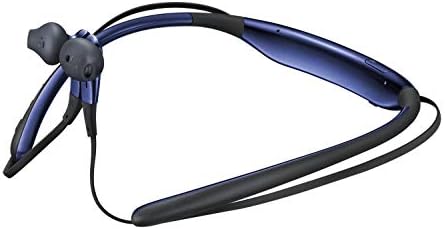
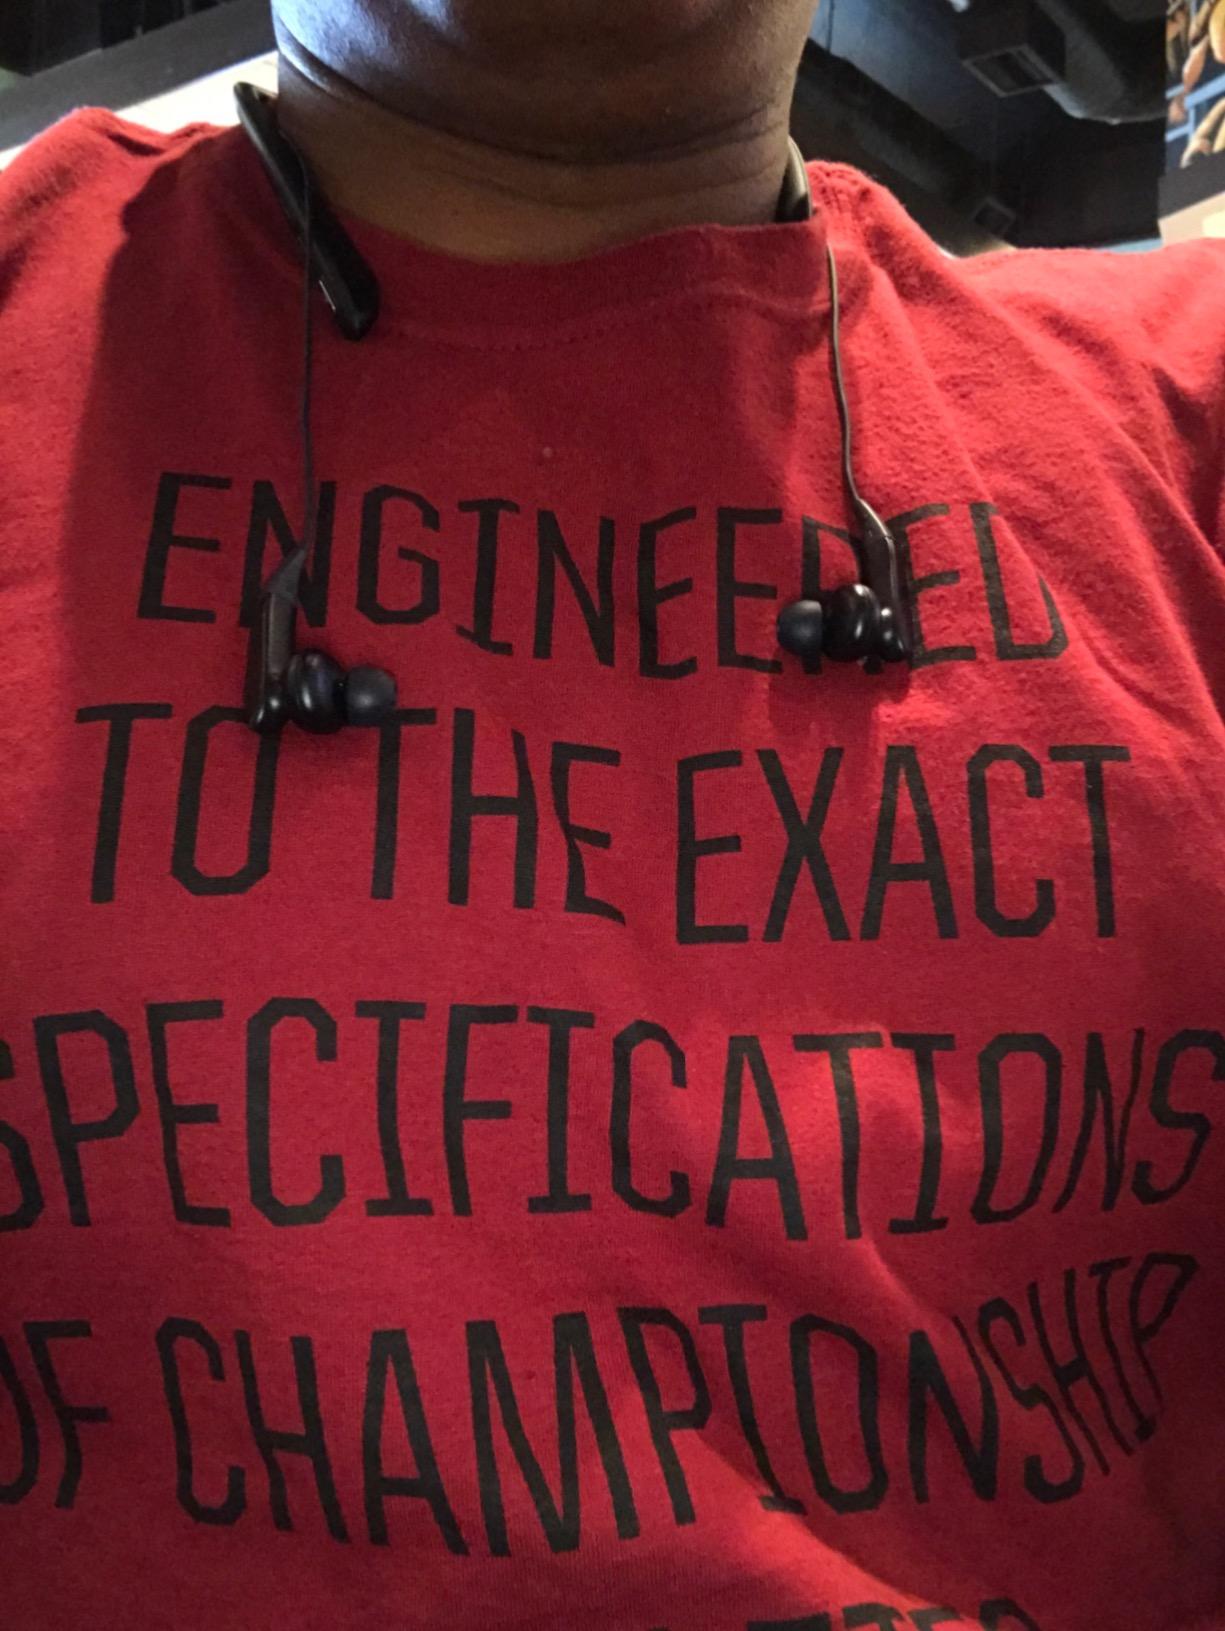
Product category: headphones
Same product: no